Rail transport in Uruguay

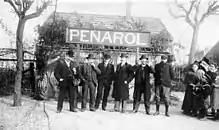
Managers and technical staff of the Central Uruguay Railway (CUR) at Peñarol station, c. 1900

The work of building the first railway line in Uruguay began on April 25, 1867, with the opening of a branch between Paso del Molino and Cerro which consisted of a horse-drawn train. The national "Ferrocarril Central" had obtained the concession for the laying of tracks to Durazno, 205 km from Montevideo. However, for more than a decade they had submitted projects to no avail. The first branch between Bella Vista and Las Piedras, was inaugurated on 1 January 1869.